Annika Beck

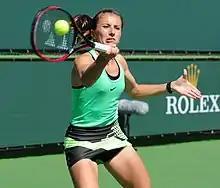
Beck at the 2017 Indian Wells Open

Beck's season started in January at the Auckland Open. She lost in the first round to Naomi Osaka. In Hobart at the Hobart International, Beck was defeated in the first round by top seed Kiki Bertens. At the Australian Open, Beck lost in the first round to Australian wildcard Ashleigh Barty.